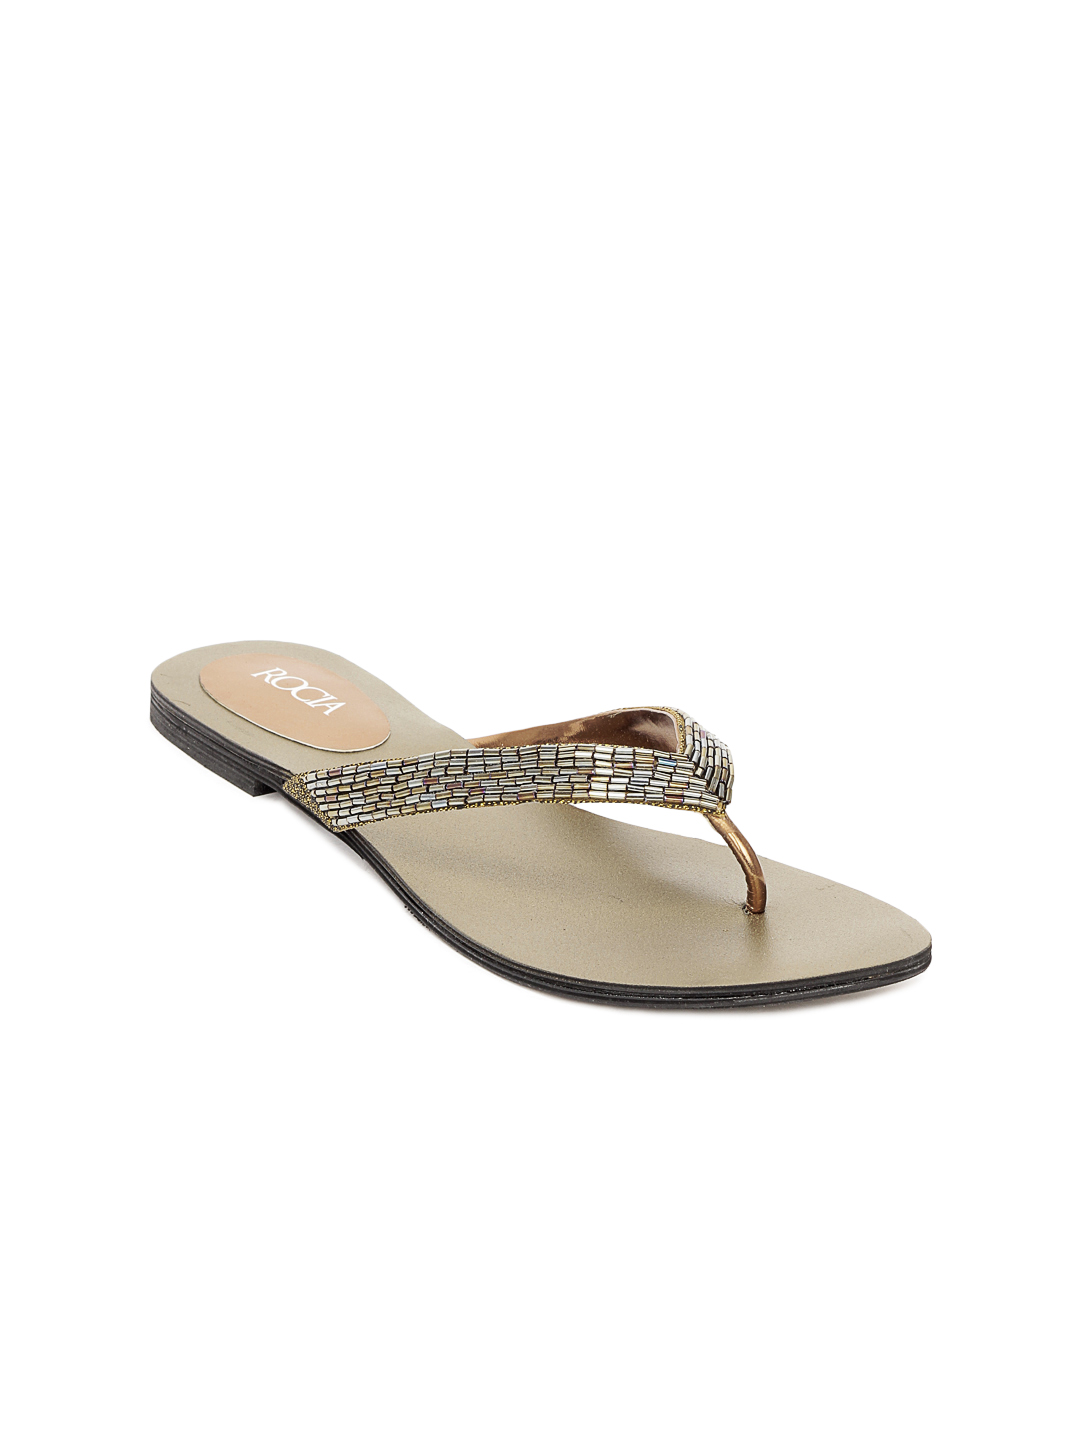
Rocia Women Bronze Sandals
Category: Footwear / Shoes / Flats
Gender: Women
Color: Bronze
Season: Winter 2012
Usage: Casual